Arp 87

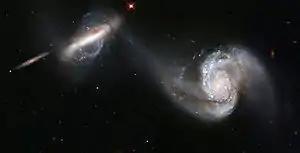
NGC 3808A (right) and 3808B (left) imaged by the Hubble Space Telescope

Arp 87 (also known as NGC 3808) is a pair of interacting galaxies, NGC 3808A and NGC 3808B. They are situated in the Leo constellation. NGC 3808A, the brighter, is a peculiar spiral galaxy, while NGC 3808B is an irregular galaxy.